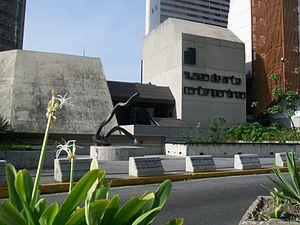
Le musée d'art contemporain de Caracas a été créé le 20 février 1973 puis inauguré à Caracas, au Venezuela, le 20 février 1974. Il est consacré aux œuvres d'artistes nés après la Seconde Guerre mondiale.
Georges Braque, né à Argenteuil le 13 mai 1882 et mort à Paris le 31 août 1963, est un peintre, sculpteur et graveur français.